Legs of Gold

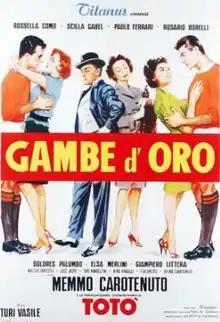

Legs of Gold is a 1958 Italian sports film directed by Turi Vasile and Antonio Margheriti and starring Totò, Memmo Carotenuto and Rossella Como.